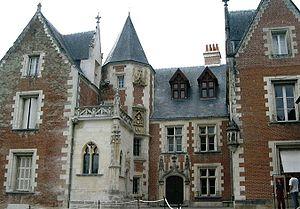
Charles-Jules d'Amboise, seigneur du Plessis-Bourot, du Clos Lucé, de La Touche d'Artigny, de Mauny, de la Menaudière, et de Neuillé-le-Lierre est un militaire français du XVIIe siècle, colonel du régiment de Touraine.
Henri-Michel d'Amboise, né le 28 décembre 1740 à Pontvallain et mort le 25 octobre 1812 à Amboise, dans son manoir du Clos Lucé, est un militaire français.